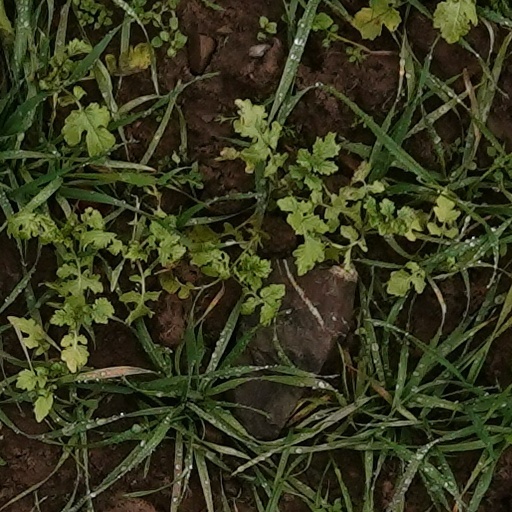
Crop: wheat